Akureyri

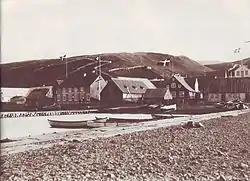
Akureyri in the late 19th century

Akureyri is a town in northern Iceland, the country's fifth most populous municipality (under the official name of Akureyrarbær , 'town of Akureyri') and the largest outside the Capital Region. The municipality includes the town's neighbourhood at the head of Eyjafjörður and two farther islands: Hrísey at the mouth of Eyjafjörður and Grímsey off the coast.